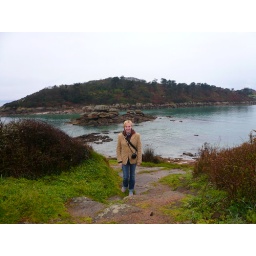
Tregastal had a lot of these cool rock formations both in the ocean and on the hillside.